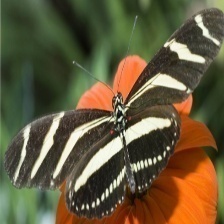
Species: ZEBRA LONG WING